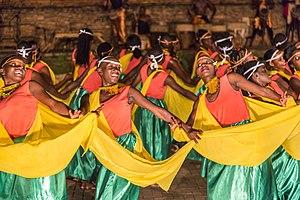
Cet article concerne la culture de l'Ouganda, les pratiques culturelles de ses 40 000 000 d'habitants.